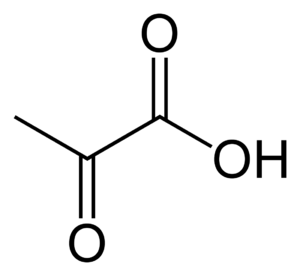
Les cétoacides sont des acides organiques portant une fonction acide carboxylique et une fonction cétone.